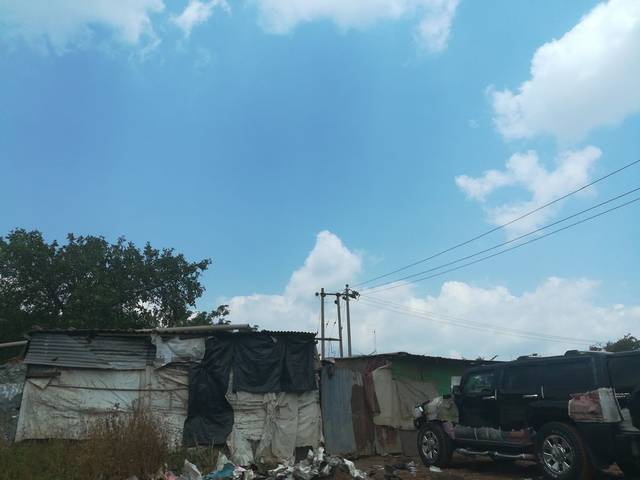
Region: Nigeria
Coordinates: 9.059, 7.452